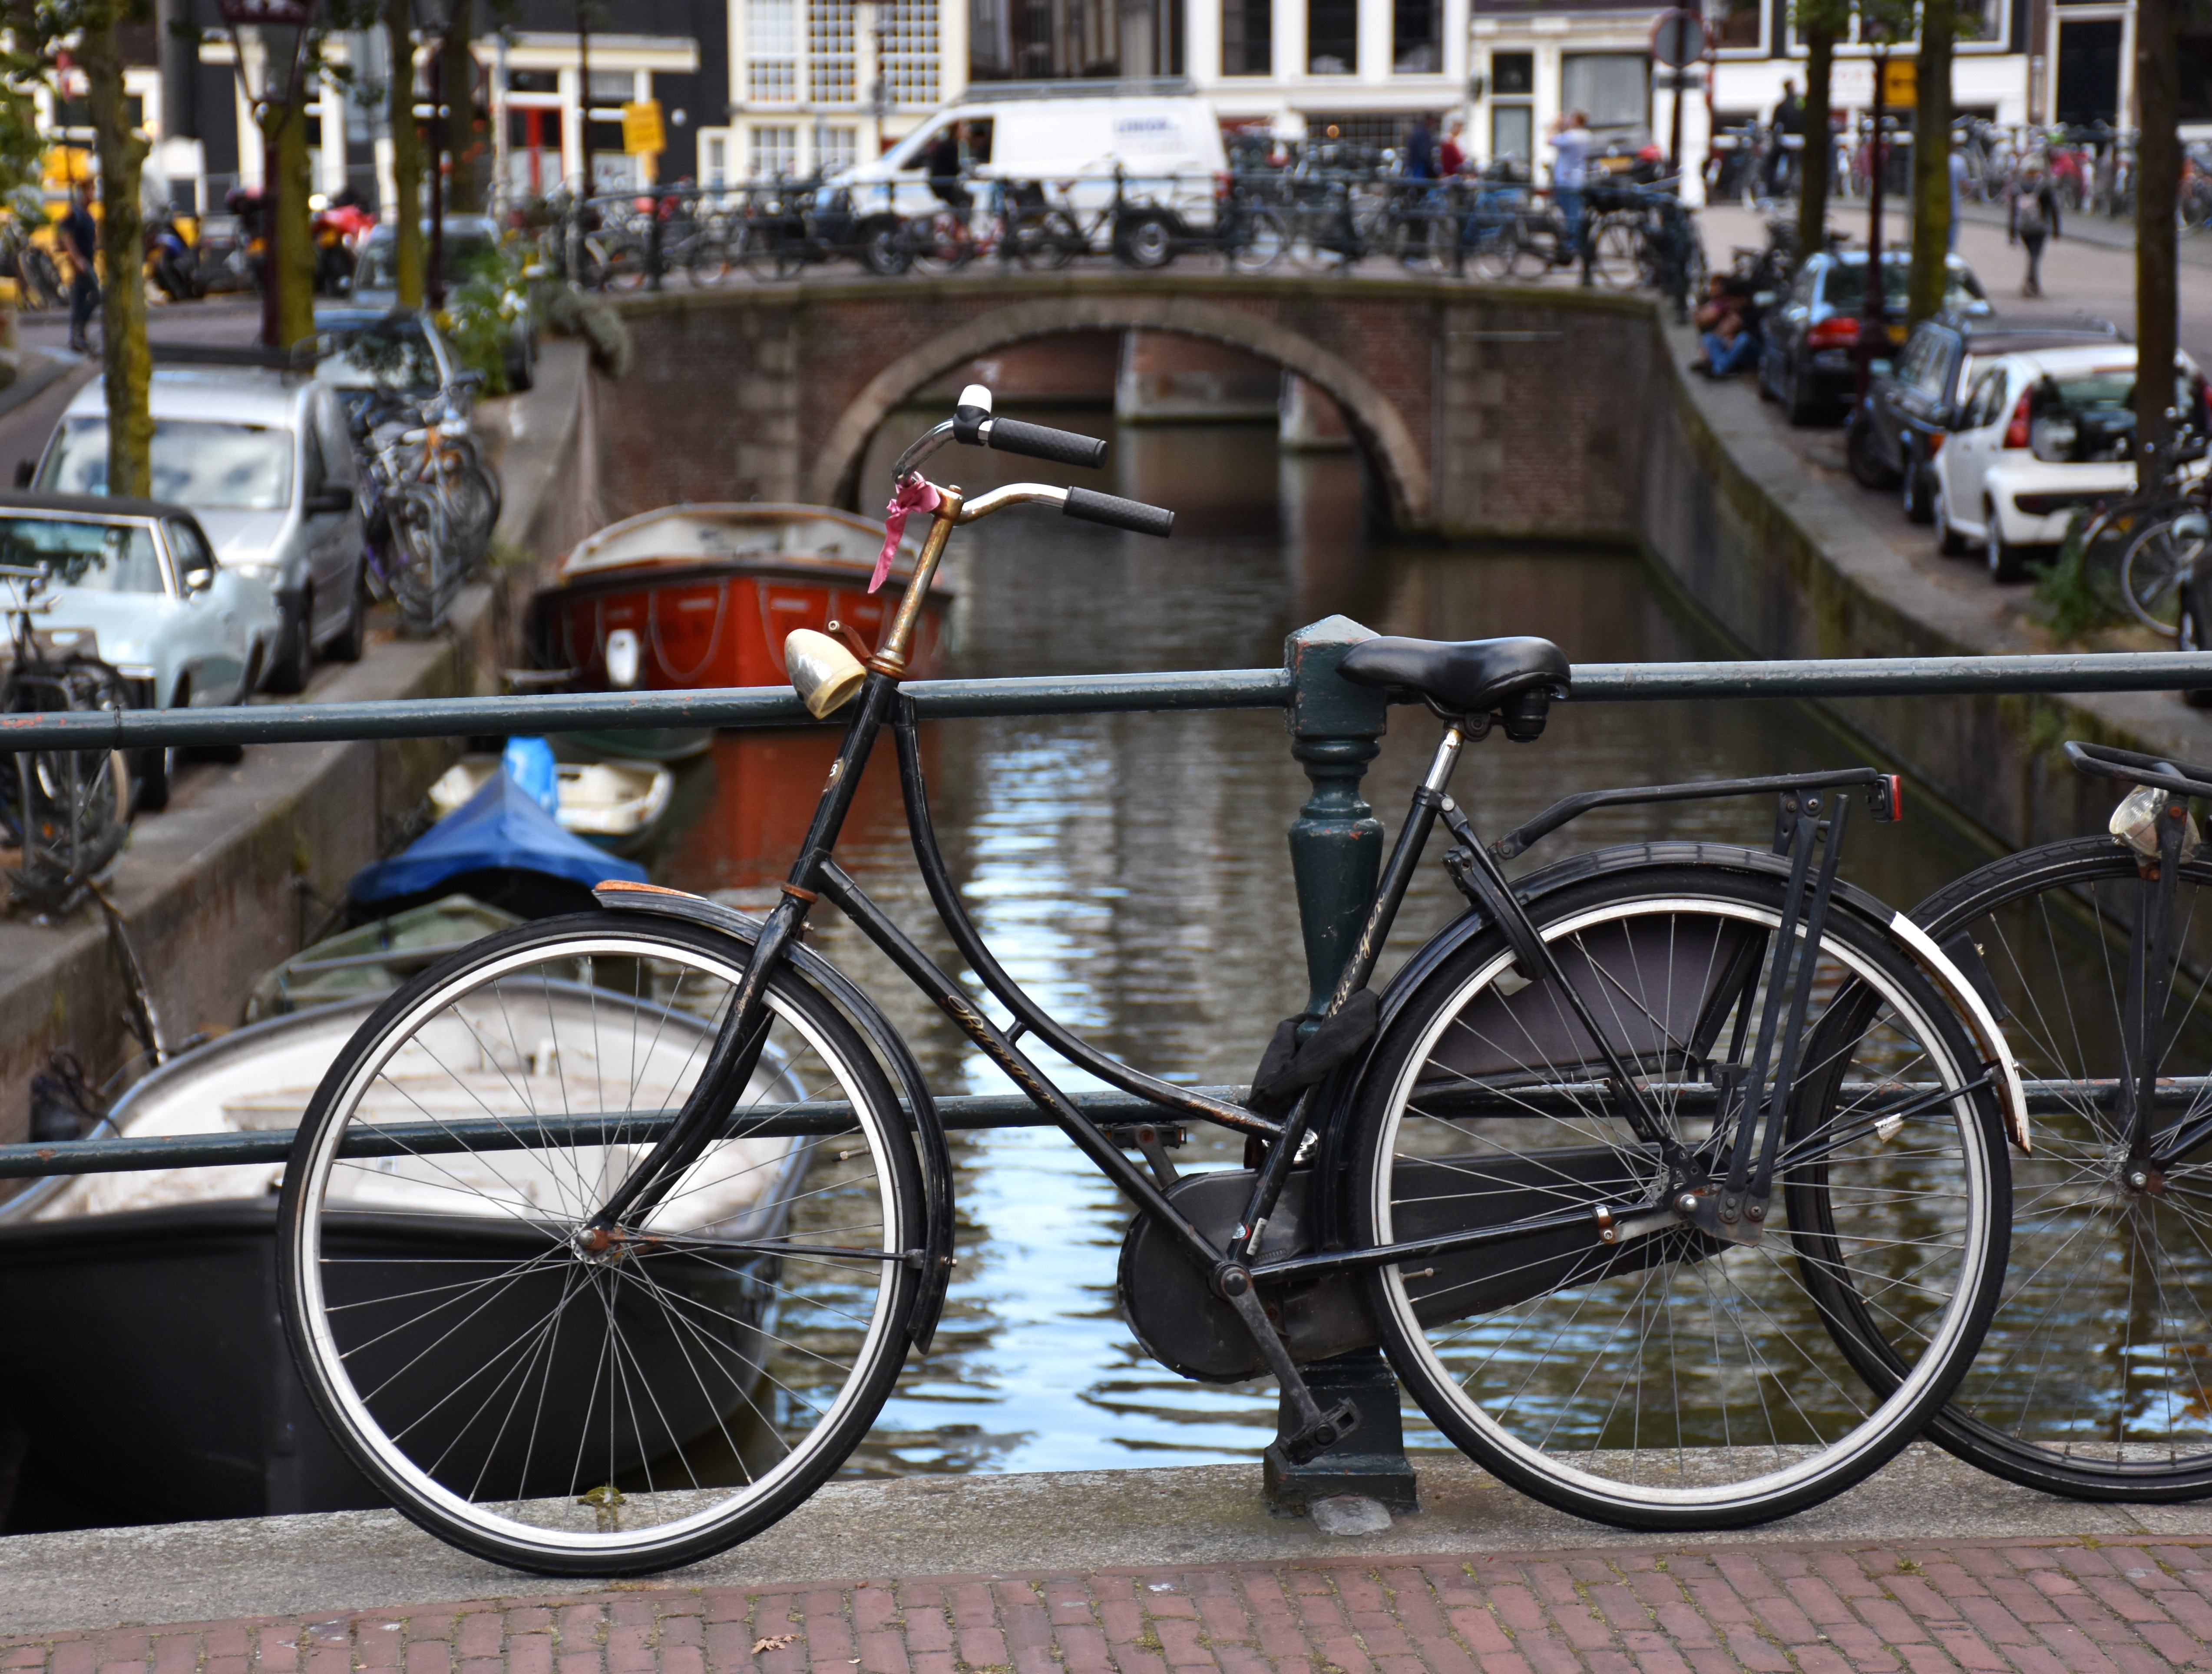
bridge, wheel, bicycle, bike, city, urban, canal, travel, transport, vehicle, tourism, sports equipment, mountain bike, cycling, holland, amsterdam, netherlands, dutch, channel, city trip, turned off, land vehicle, road bicycle, racing bicycle, hybrid bicycle